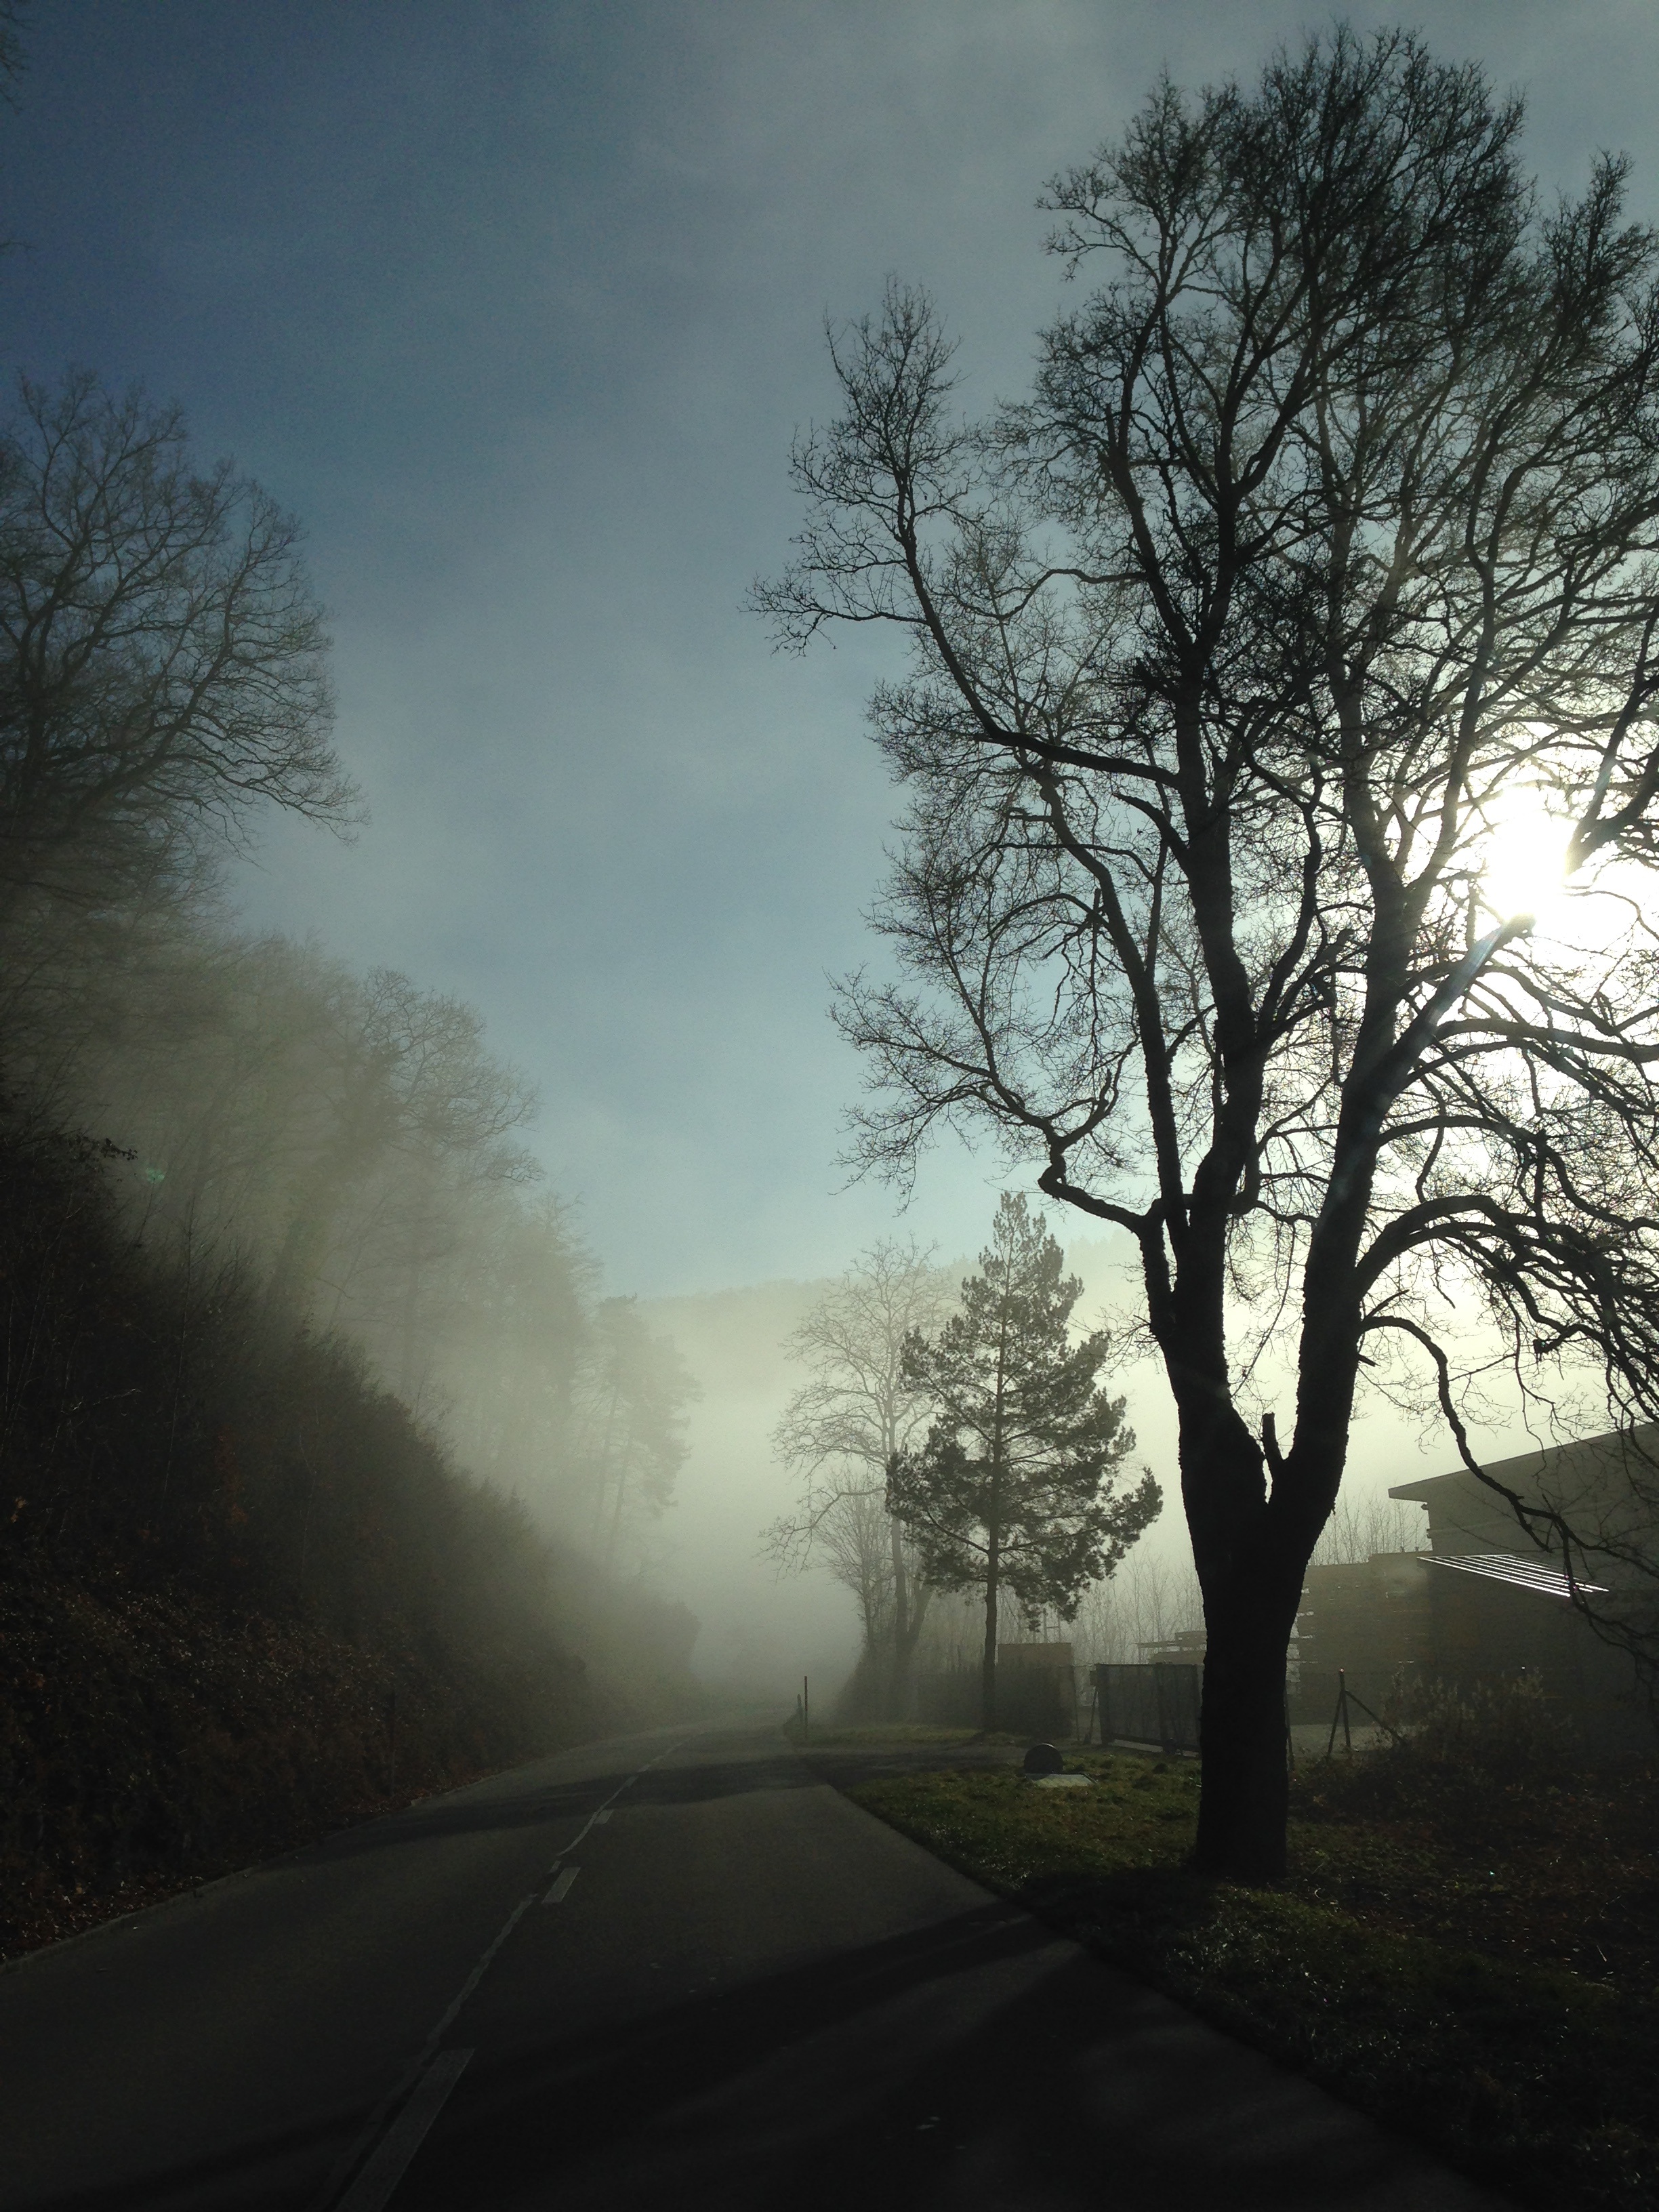
tree, nature, forest, branch, snow, winter, light, cloud, plant, sky, fog, sunrise, mist, sunlight, morning, dawn, atmosphere, dusk, evening, weather, haze, darkness, mood, atmospheric phenomenon, woody plant